History of the District of Columbia Fire and Emergency Medical Services Department

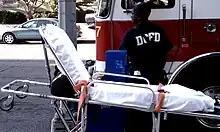
DCFEMS has struggled to hire and retain paramedics and EMTs, leading to various staffing proposals to cover shifts.

In addition to the ambulance mechanical problems, DCFEMS began having trouble staffing its ambulances properly in 2012 as well. The firefighters' union accused Ellerbe of mismanaging the emergency services division (which includes both paramedics and EMTs), and said that 37 emergency medical staff quit between January 2011 and December 2012. In December 2012, during hearings on the issue, City Council member Mendelson said that DCFEMS could not accurately determine how many paramedics and EMTs it had on staff, as departmental figures provided various numbers between 225 and 250.